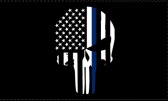
American Blue Shield 3'X5' Flag ROUGH TEX® 100D
100% Rough Tex ® Flag Bunting Fabric Waterproof & UV Protected Brass Grommets & Canvas Header $18.88 Each or $4 Each By The Dozen $3 each for 96
Brand: democratbase.com
Category: Home & Garden > Decor > Flag & Windsock Accessories